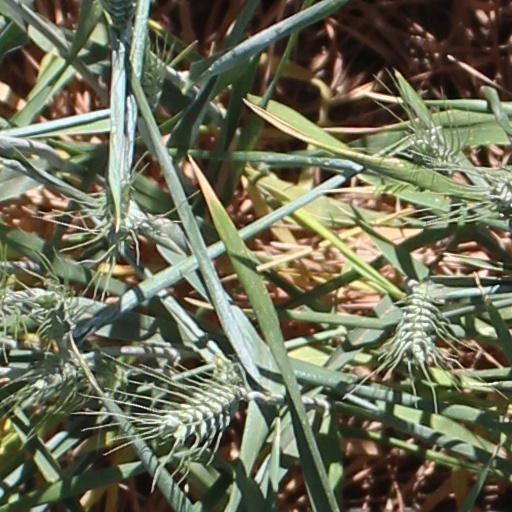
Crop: wheat